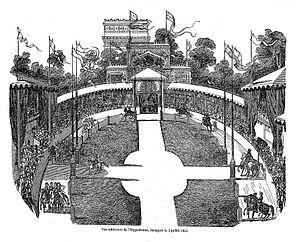
Vue intérieure de l'Hippodrome de la place de l’Étoile à Paris.
Cette page concerne l'année 1845 du calendrier grégorien.
L'Hippodrome est un très vaste et célèbre établissement parisien de spectacles en plein air ouvert de 1845 à 1869. La saison de l'Hippodrome débute en mai et s'achève en novembre. Il n'est pas ouvert toute l'année. Ainsi, par exemple, en 1852 son ouverture a lieu le mardi 4 mai, et la dernière représentation de la saison le dimanche 14 novembre.
La place Charles-de-Gaulle, appelée aussi la place de l’Étoile, est un rond-point situé à Paris, à cheval sur les 8ᵉ, 16ᵉ et 17ᵉ arrondissements. Malgré le fait qu'elle ait été officiellement rebaptisée en 1970, son ancien nom de l'Étoile reste plus fréquent. Au centre de cette place se trouve l'Arc de Triomphe.